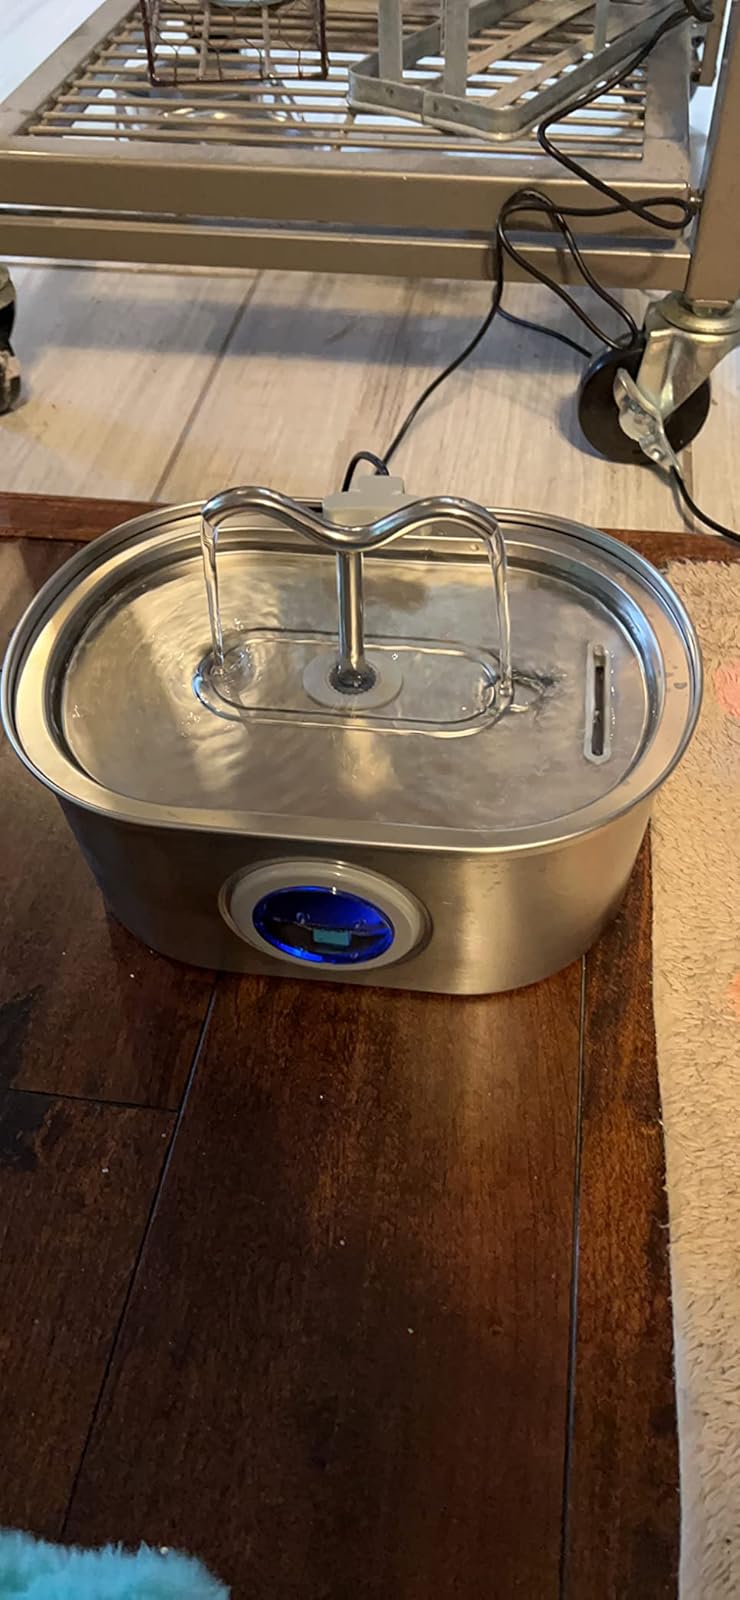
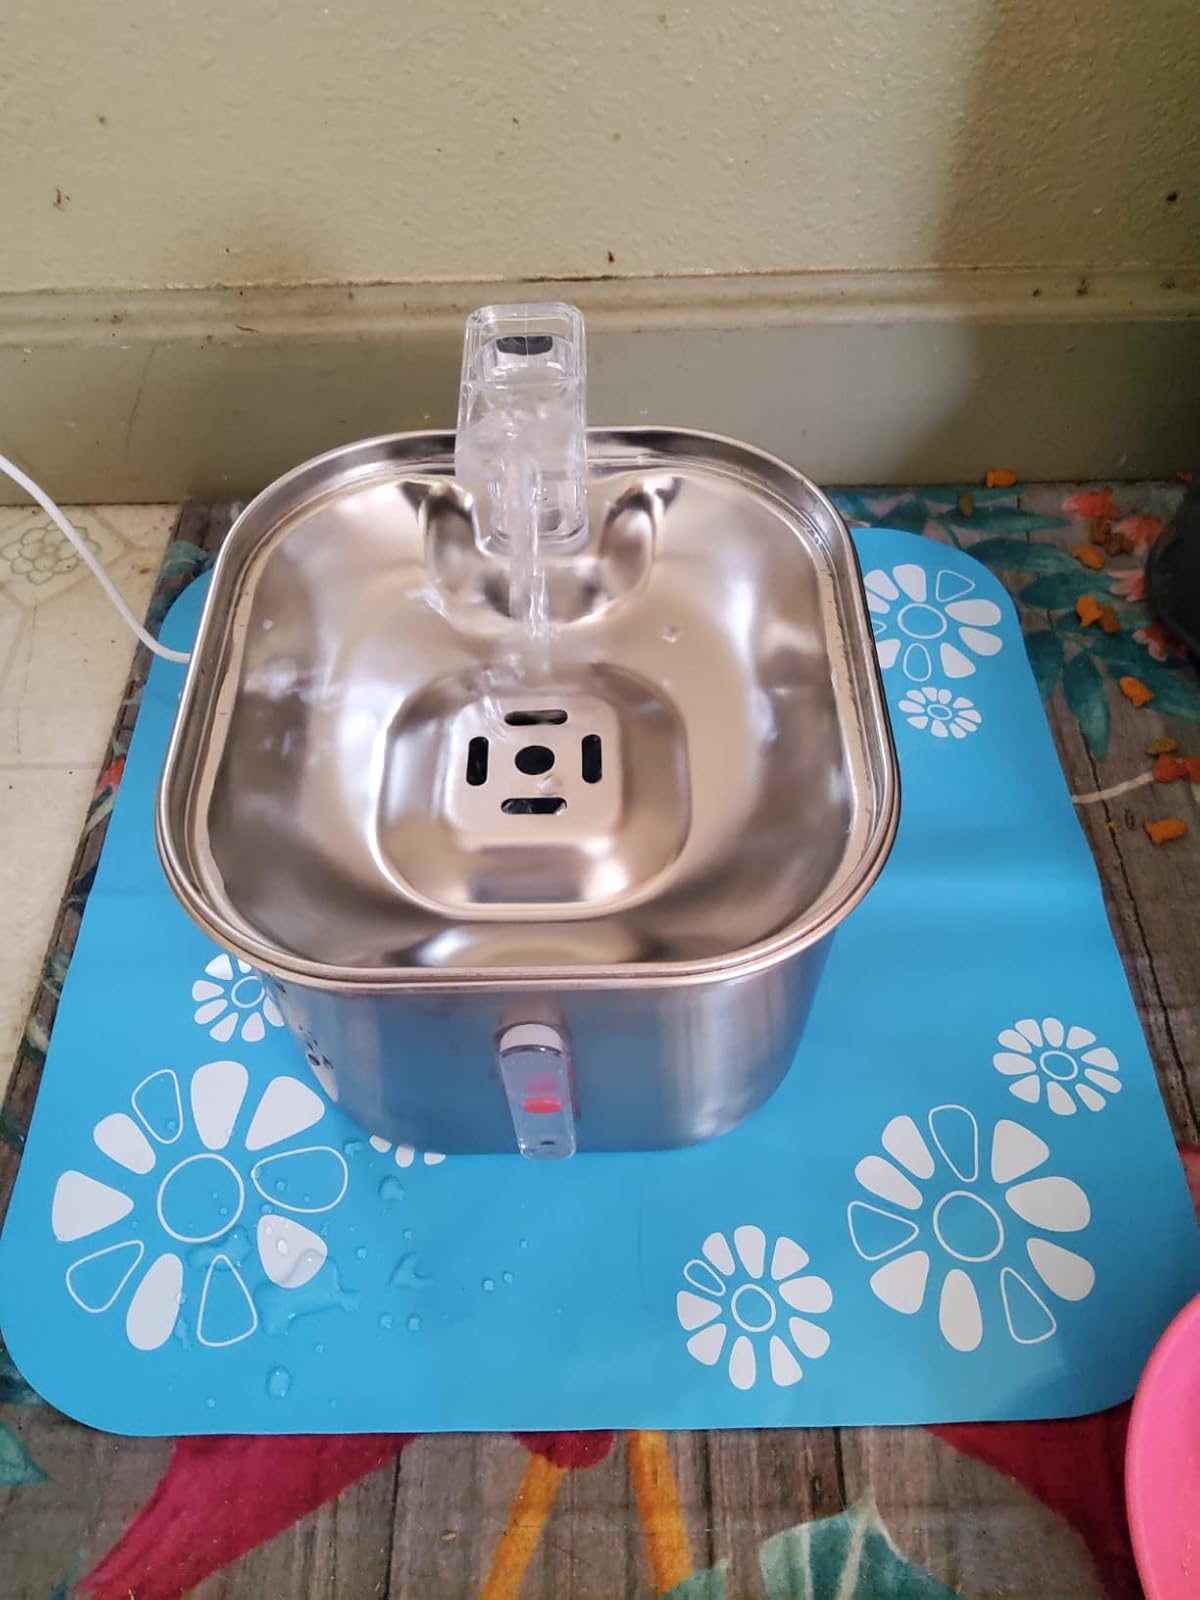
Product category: items_bowl
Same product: no